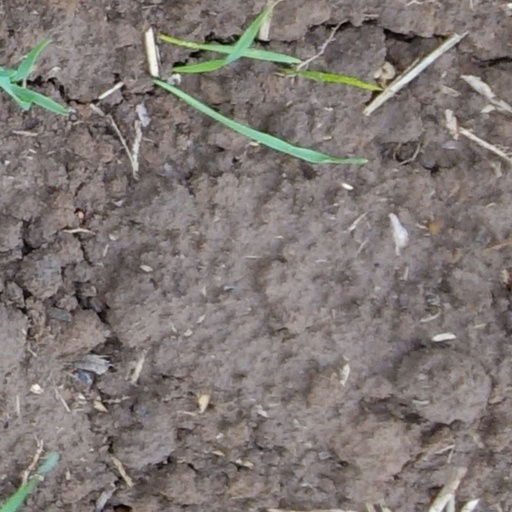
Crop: wheat